Varvara Golovina

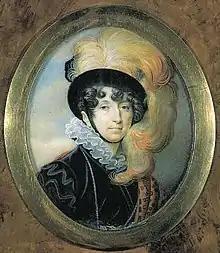
Varvara Golovina.

At the court, Varvara met a handsome Count Nikolai Nikolayevich Golovin (1756-1820), a grandson of Generalissimo Field Marshal Count Fyodor Alexeyevich Golovin.